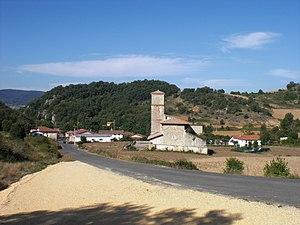
Cicujano en espagnol ou Zekuiano en basque fait partie d'un regroupement de 6 hameaux dans la vallée de Laminoria, faisant partie de la municipalité d'Arraia-Maeztu dans la province d'Alava dans la Communauté autonome basque.